Maple Palm

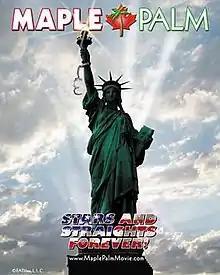
Theatrical release poster

Maple Palm is a 2006 American romantic drama film directed by Ralph Torjan.